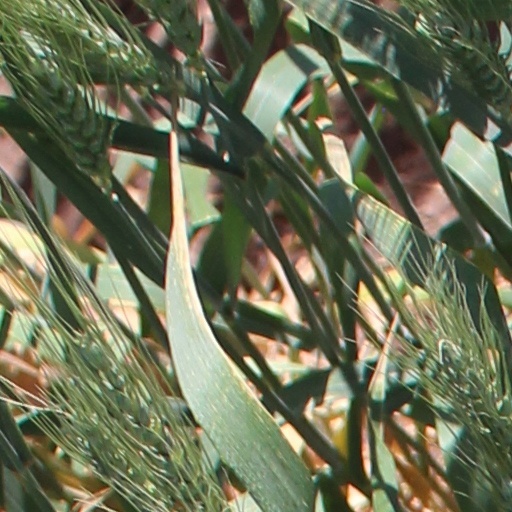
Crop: wheat